Glomerulonephritis

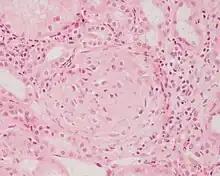
Photomicrograph of a kidney biopsy from a person with crescentic glomerulonephritis showing prominent fibrocellular crescent formation and moderate mesangial proliferation in a glomerulus. Hematoxylin and eosin stain.

Glomerulonephritis (GN) is a term used to refer to several kidney diseases (usually affecting both kidneys). Many of the diseases are characterised by inflammation either of the glomeruli or of the small blood vessels in the kidneys, hence the name, but not all diseases necessarily have an inflammatory component.